Argonautica

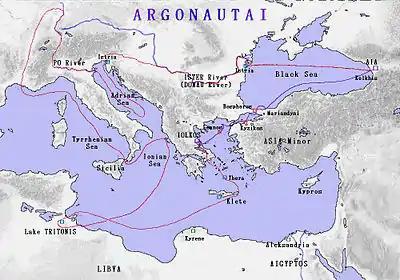
Map showing the route taken by the "Argo". "Lake Triton", the departure point from Libya, may be further east, near Cyrene.

The poem begins with an invocation to Apollo and briefly recounts his prophetic warning to Pelias, king of Iolcus, that his downfall will be the work of a man with only one sandal. Jason has recently emerged as the man in question, having lost a sandal while crossing a swollen stream. Consequently, Pelias has entrusted him with a suicidal mission to Colchis to bring back the Golden Fleece. A ship, the "Argo", has already been constructed by Argus, a shipwright working under Athena's instructions. Meanwhile, a band of heroes has arrived to help in the venture. The locals marvel at such a gatheringyoung Jason has been given an impossible mission yet this band of heroes just might help him pull it off. His mother fears the worst. He bids her to stay strong and calm.